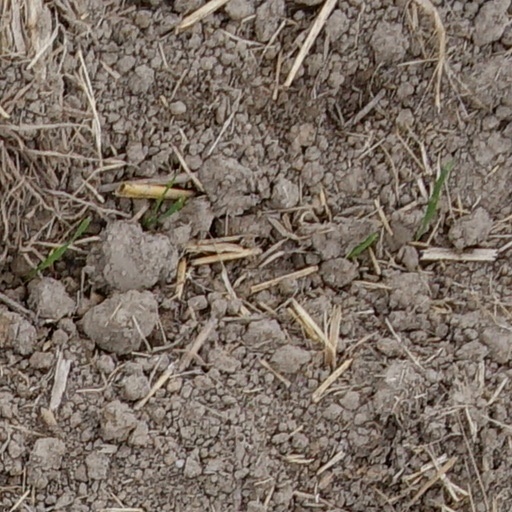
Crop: wheat